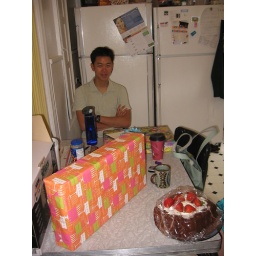
Alex came by and brought an excitingly big gift! Maggie's wonderful home made gluten free cake in the corner.